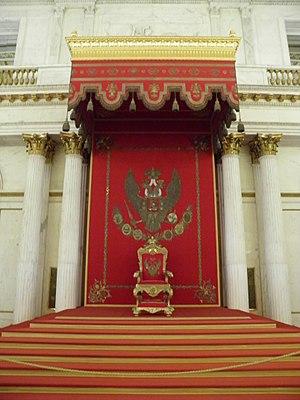
Hall Saint-Georges au musée de l'Ermitage à Saint-Pétersbourg (Russie).